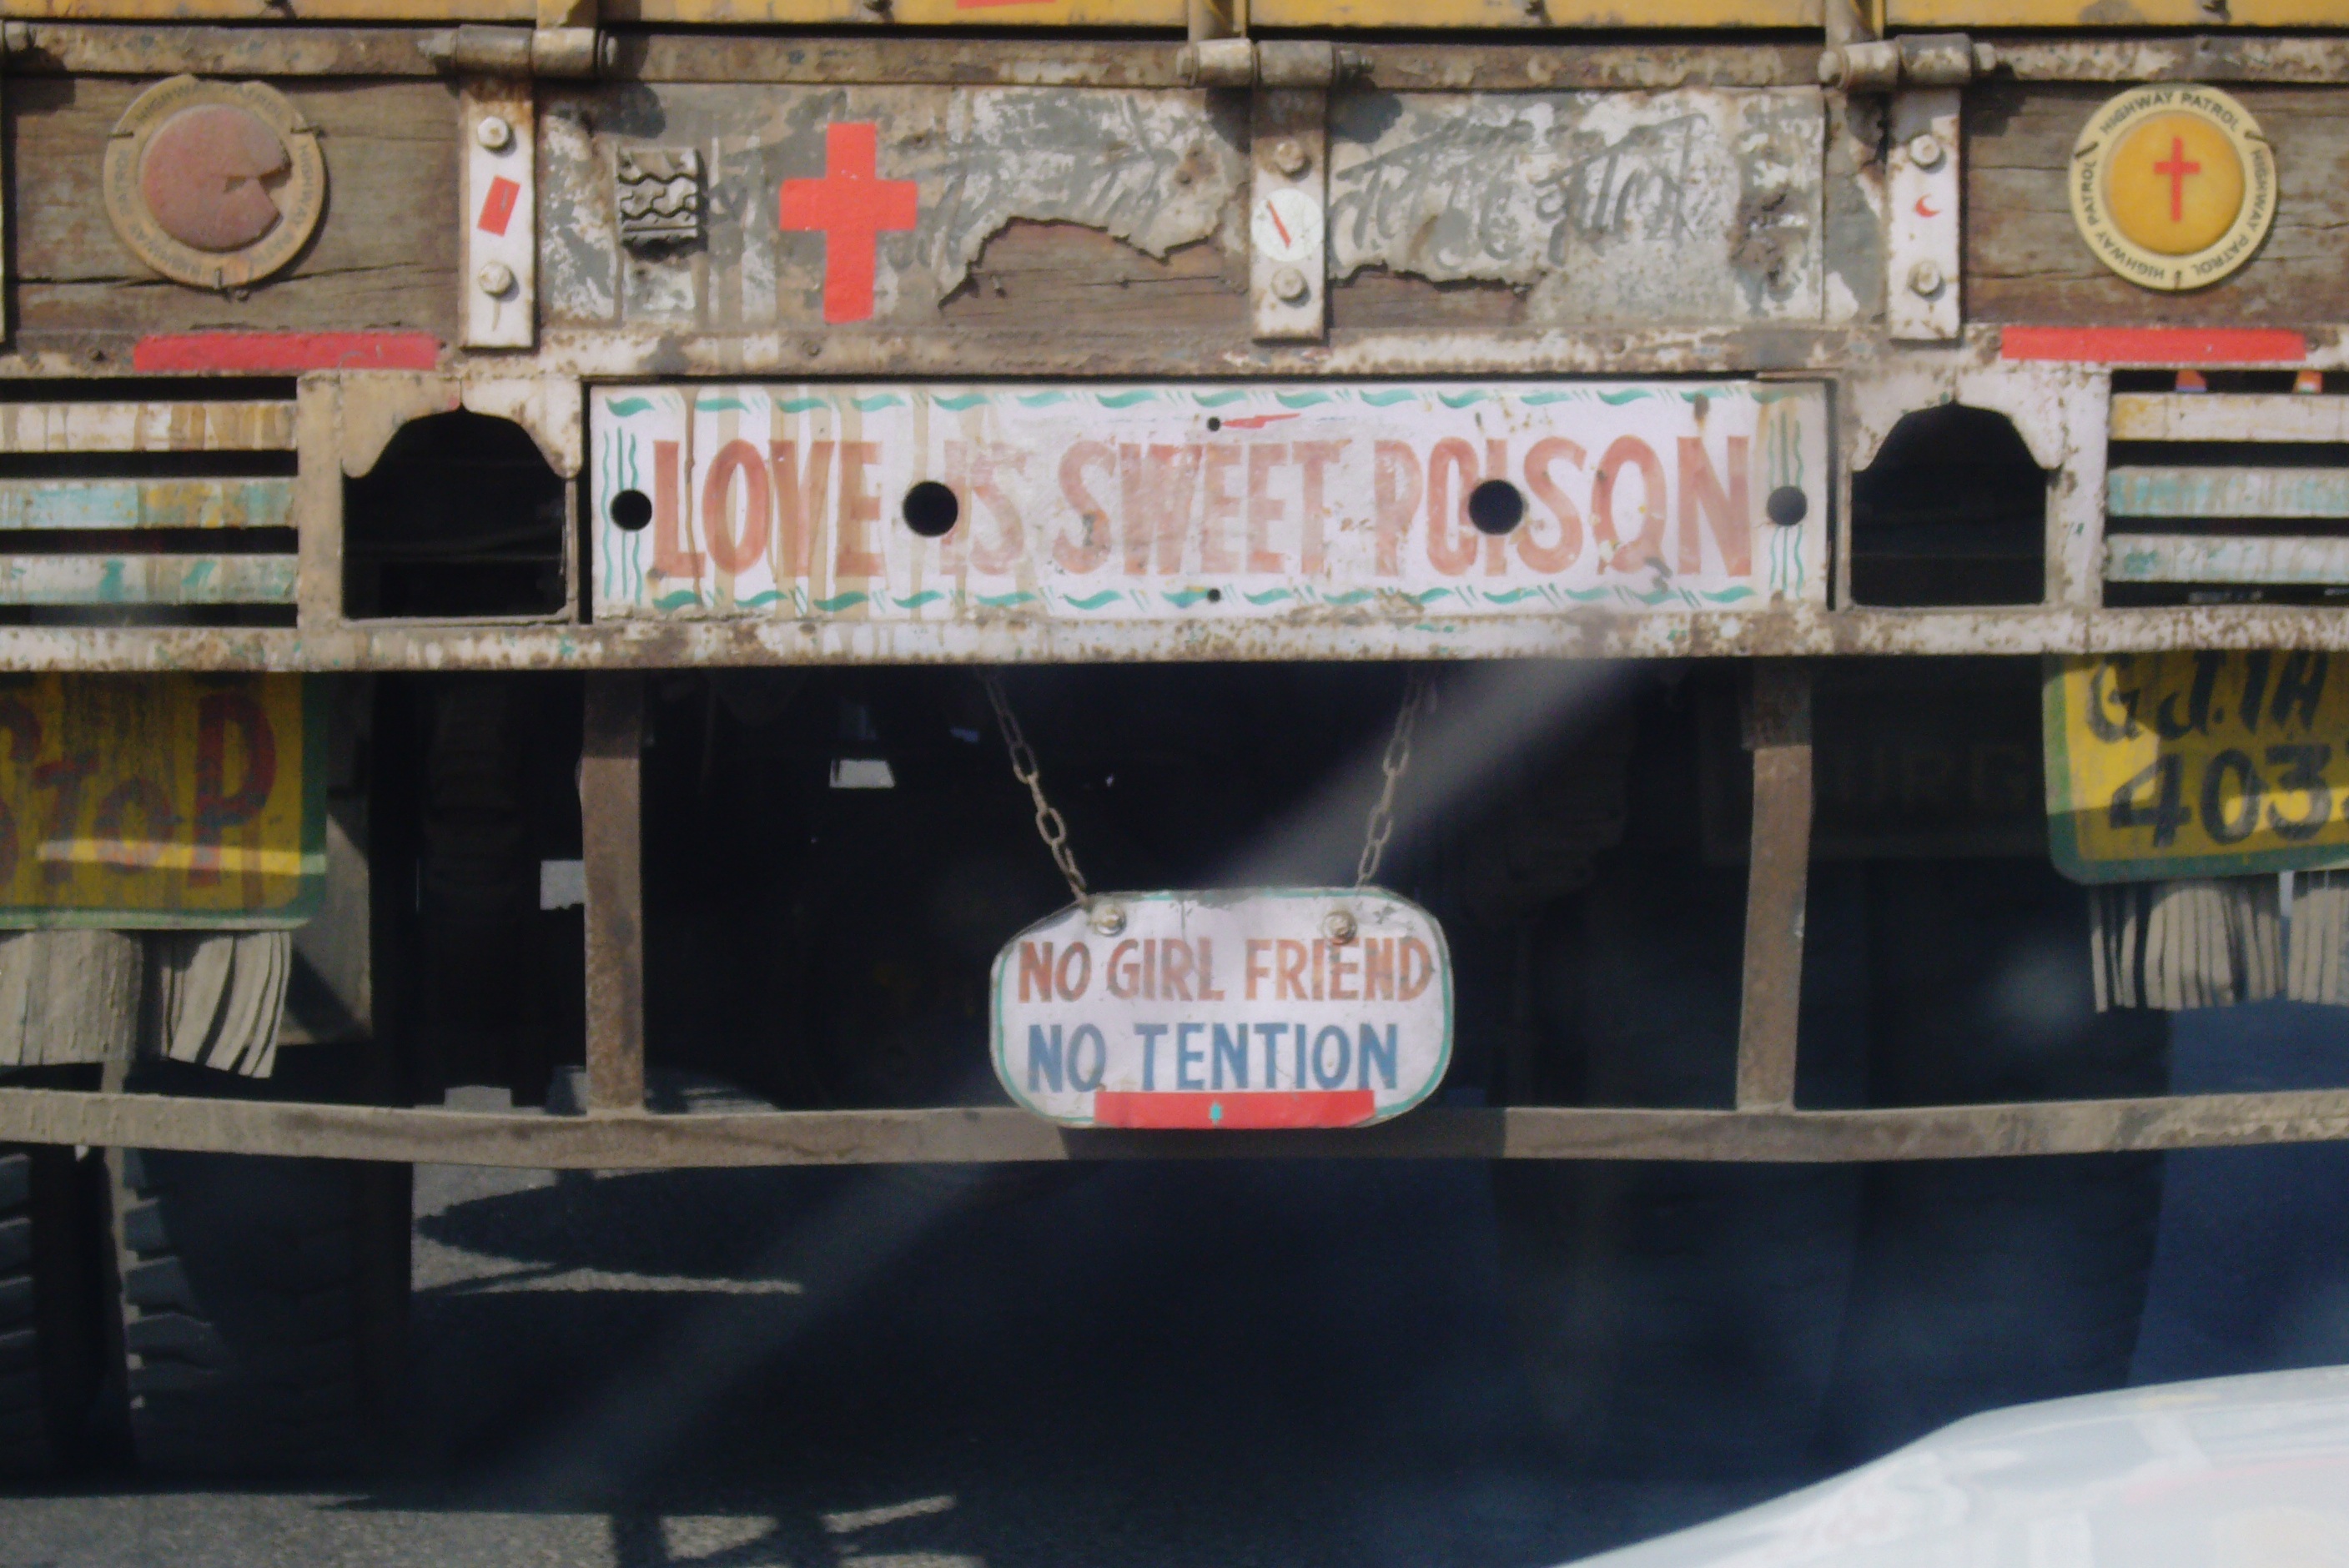
wood, vintage, retro, travel, transport, sign, decoration, truck, vehicle, symbol, typography, banner, label, art, locomotive, style, india